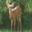
Label: deer